Felling, Tyne and Wear

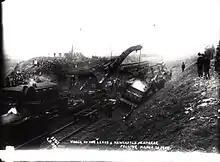
The clean-up begins after the Felling derailment in 1907, which cost two lives and saw eight more seriously injured.

In spite of the disaster, Felling continued to grow and by the time of the explosions the character of Felling had changed substantially. There now existed three distinct villages. Around two miles south east of Gateshead lay High Felling; a residential village in the township of Heworth which had attracted several Wesleyan and Methodist preachers. Slightly to the north lay Low Felling. This was a more heavily industrialised village, containing Felling colliery, a large chemical works and other manufacturers, though in 1834 it was noted that there also existed "a few neat houses and many cottages for the colliery which, with small gardens attached, give an aspect of comfort to the village". At the north and on the bank of the River Tyne, a populous manufacturing and trading village had developed known as Felling Shore, spreading across three miles of the bank of the Tyne. A Methodist church was built there in 1805. This was accompanied by several shops and four public houses frequented predominantly by seamen and workers at the adjacent quay, coal staithes and ship building works where vessels of excellent quality were built. Industry continued to flourish here; the copperworks established in the 18th century still operated and had expanded, an oil and a paper mill had also developed, along with forging works for anchors and shovels.